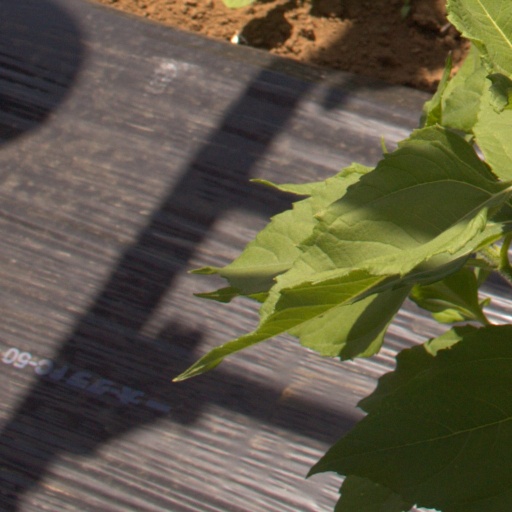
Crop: Jerusalem artichoke